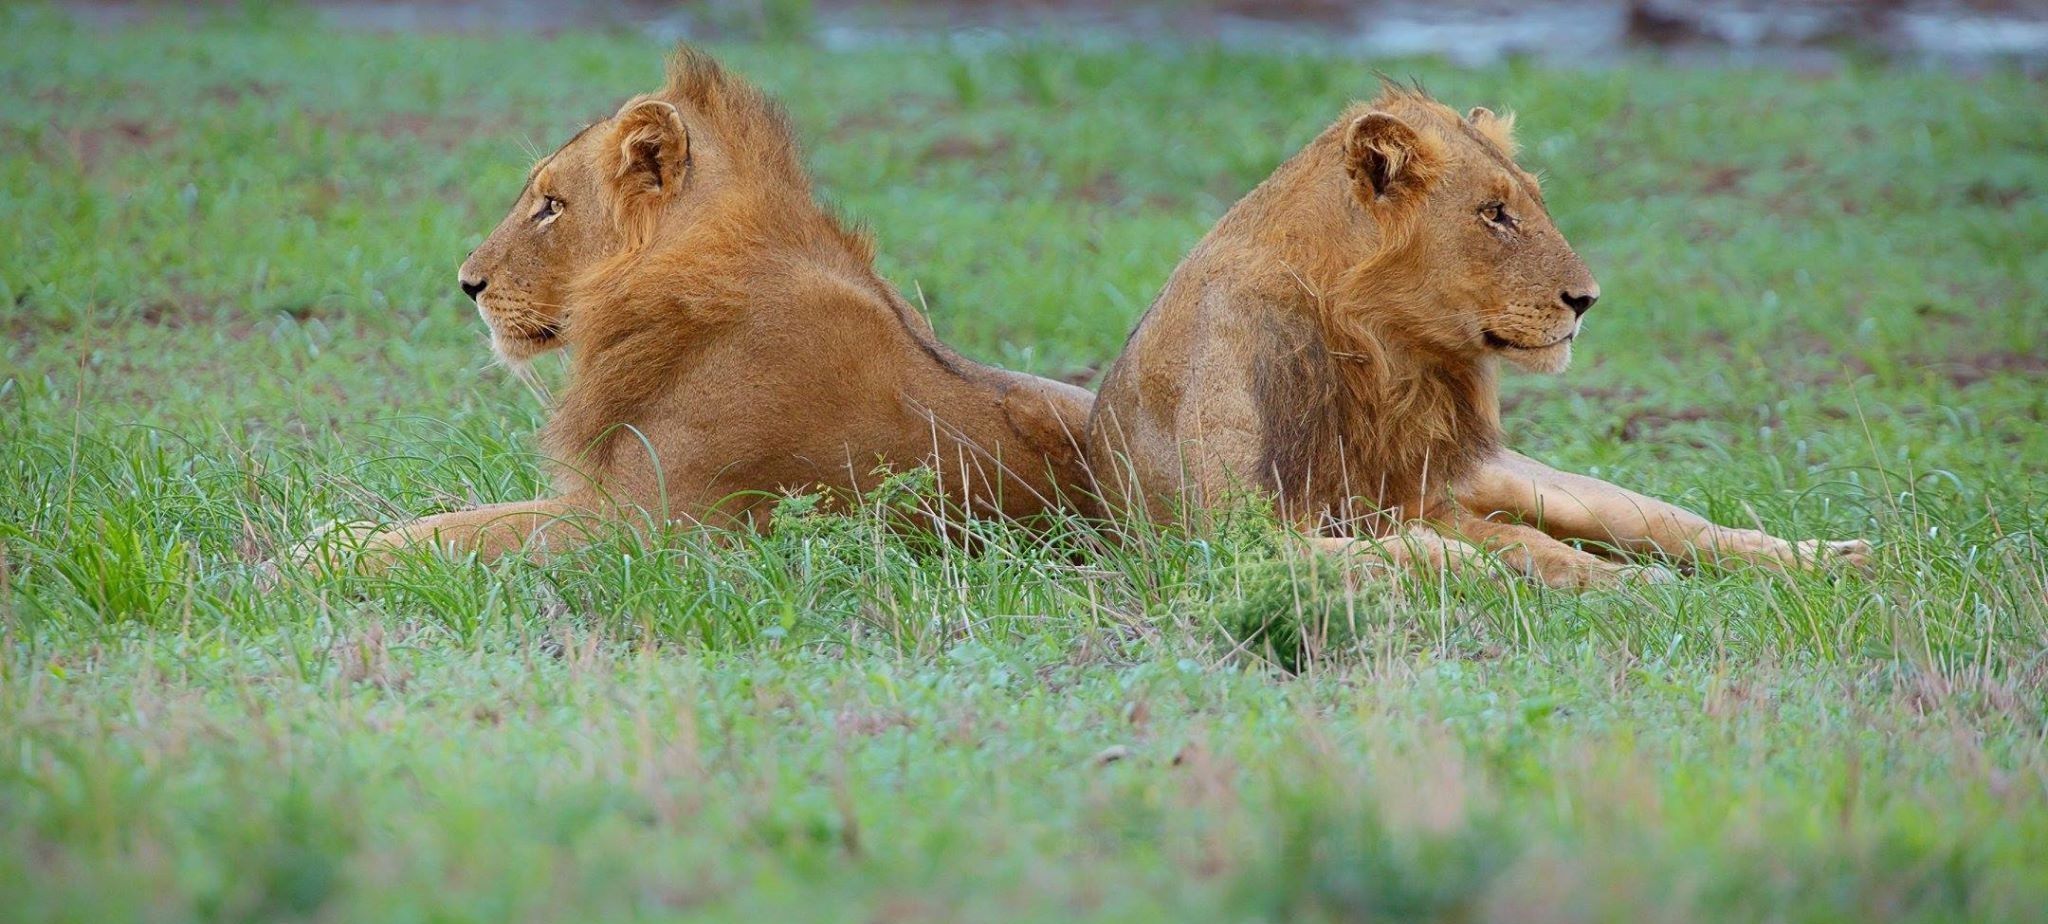
prairie, male, wildlife, mammal, mane, fauna, savanna, lion, grassland, vertebrate, carnivore, african, safari, big cats, cat like mammal, masai lion